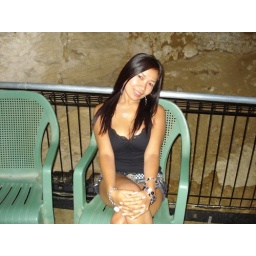
I was fun in the waitomo black water rafting